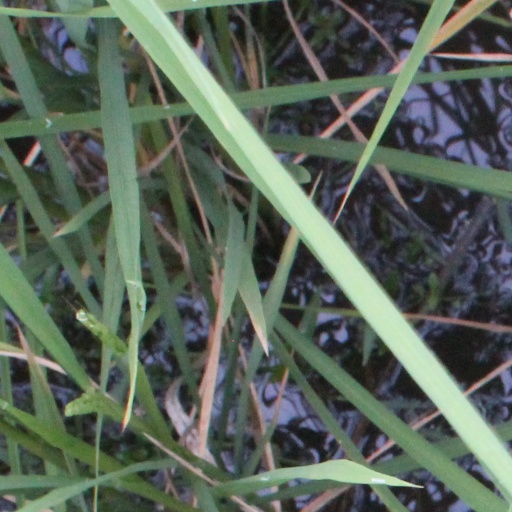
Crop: rice